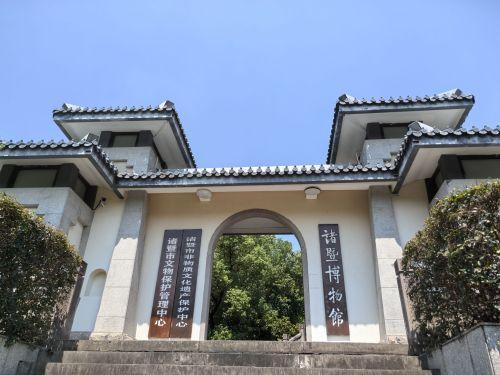
地标名称：诸暨博物馆
所在城市：绍兴市·诸暨市